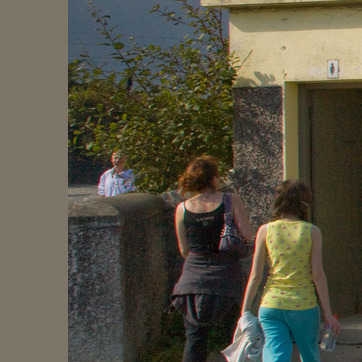
Material: hair